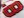
Number: 8